Indonesian Aerospace N-219

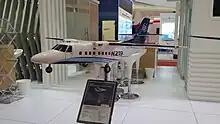
Model of Indonesian Aerospace N-219.

In 2003, after the IPTN N-250 program halt, Indonesian Aerospace (IAe) planned to develop a 19-seat aircraft to offset the IPTN NC-212.